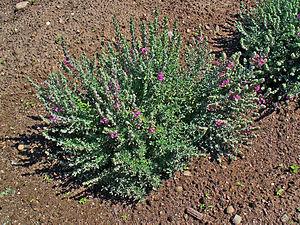
Herbe-aux-chats est une expression regroupant diverses plantes provoquant un effet euphorisant ou excitant sur certains félins, notamment les chats. En France, l'appellation commerciale « herbe à chat » désigne les jeunes pousses de diverses espèces graminées ou de souchets, tandis qu'au Québec les deux appellations sont utilisées indistinctement pour les plantes euphorisantes.